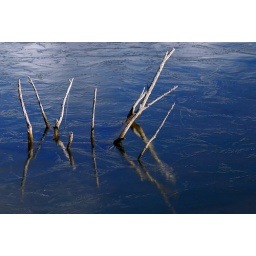
sticks in icy water utah lake